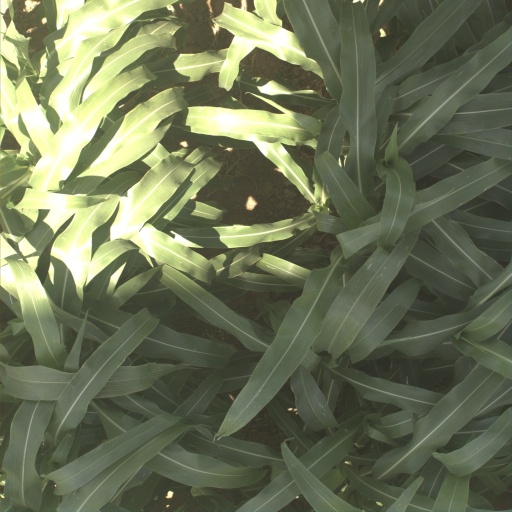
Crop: sorghum